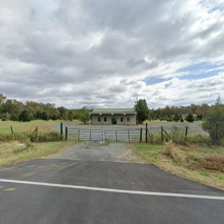
Label: streetView